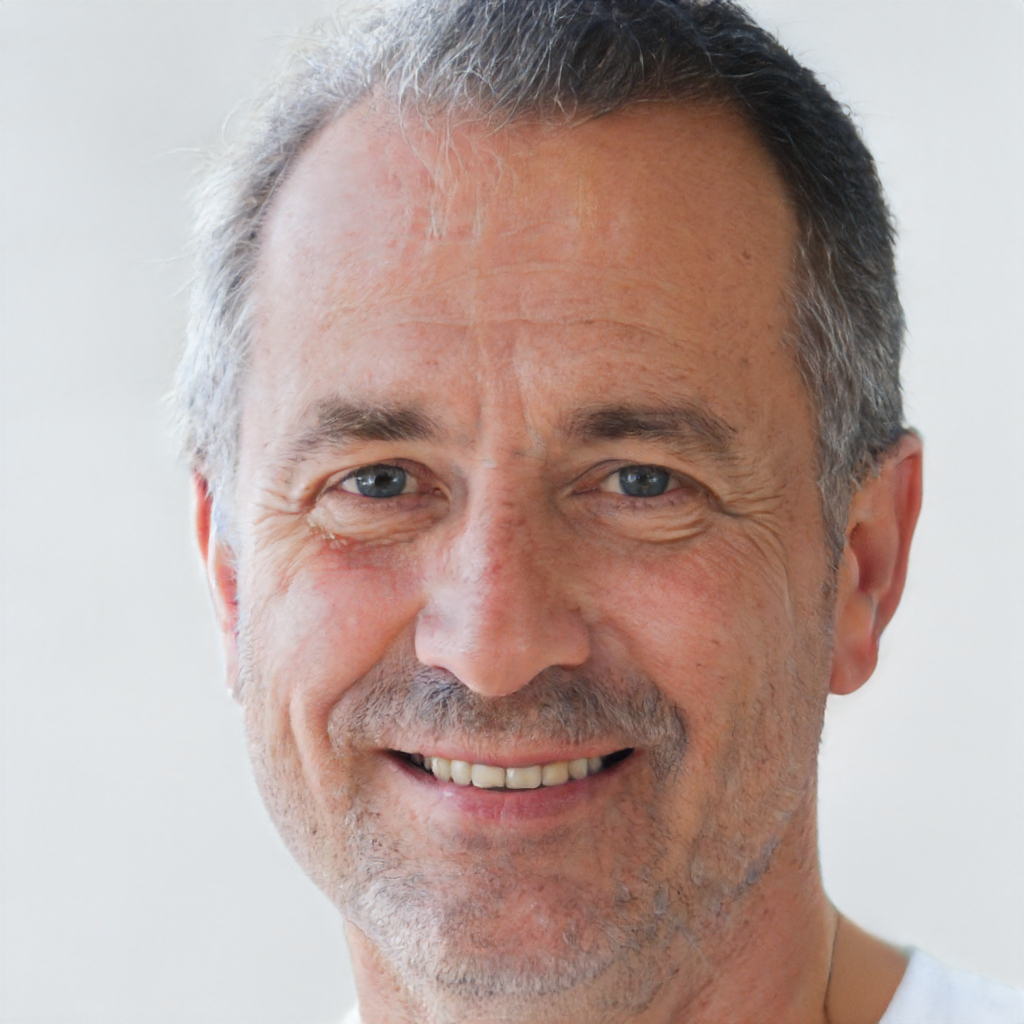
Gender: Male